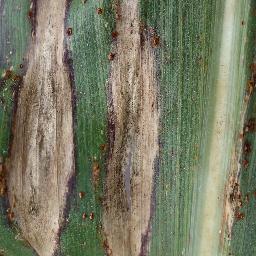
Label: Corn___Northern_Leaf_Blight